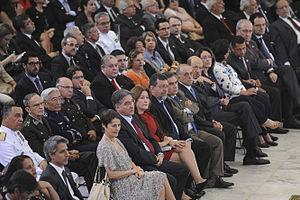
La Commission nationale de la vérité est le nom de la commission de vérité et réconciliation créée pour enquêter les violations des droits de l'homme commises par des « fonctionnaires ou des personnes à leur service, avec le soutien de l'Etat » entre le 18 septembre 1946 et 5 octobre 1988 au Brésil, en particulier les violations commises durant la dictature militaire.